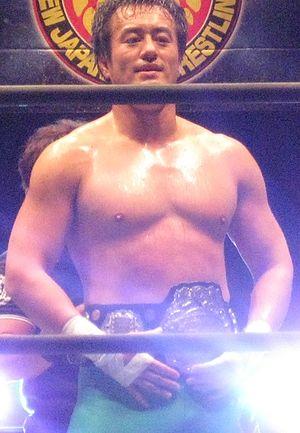
Ryusuke Taguchi, est un catcheur japonais travaillant actuellement à la New Japan Pro Wrestling, où il a remporté 2 fois le championnat poids-lourd junior IWGP et 6 fois la ceinture poids-lourd junior par équipe IWGP. Il a également remporté le tournoi Best of the Super Juniors 2012.